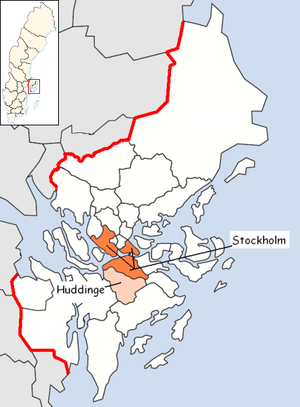
La commune d'Huddinge est une commune du comté de Stockholm. 104 353 habitants y vivent. La majeure partie de la commune fait partie de l'agglomération de Stockholm, à savoir 86 930 personnes, et est la deuxième commune la plus peuplée de l'agglomération, après Stockholm. La distribution de la population se répartit comme suit: